Madinat al-Zahra

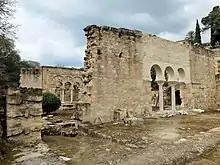
The reconstructed remains of the House of the Water Basin, showing the two porticos that stood on either side of the central courtyard

The House of the Water Basin ("Vivienda de la Alberca" in Spanish) is a structure located south of the Court of the Pillars. It was part of a complex of residences which stood between the Dar al-Mulk and the "Salón Rico". The house is believed to date from the first years of construction at Madinat al-Zahra, although parts of the floor plan were likely modified afterwards. Antonio Vallejo Triano has proposed that this house was a residence of al-Hakam II before he became caliph in 961. The site was excavated by Félix Hernández Jiménez and Rafael Manzano Martos between 1975 and 1982 and, as of 2018, was still being examined by archeologists.